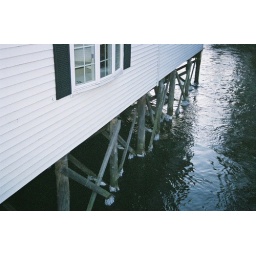
bottom of building over water